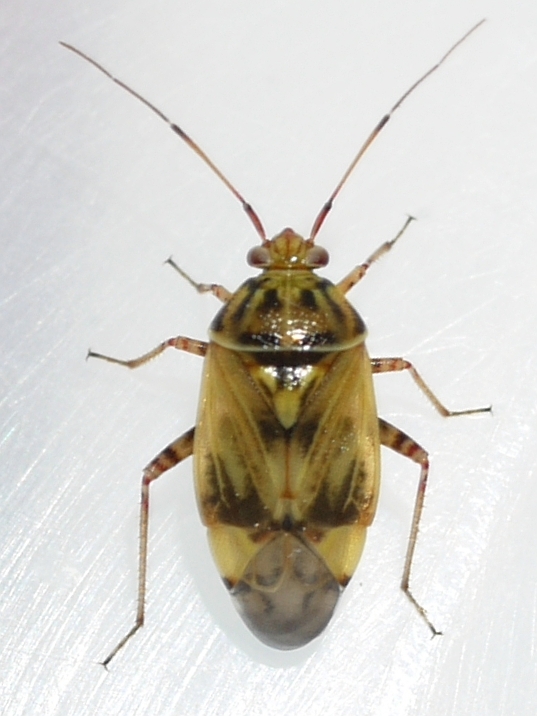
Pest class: lygus_bug